Wilhelmina Wendt

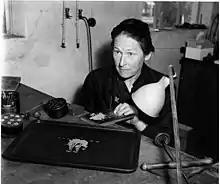
Wilhelmina Wendt

Wilhelmina Wendt (8 August 1896 – 26 June 1988), commonly known as Tiddit, was a Swedish silversmith. She was the first woman in Sweden to be granted the title of "master silversmith". From the late 1920s, she designed trays, serving dishes, bowls, jugs and jewellery. In the mid 1940s, she settled in Perstorp where she combined her father's black insulation material "isolit" with her own thin silver designs, producing artefacts in what she called "silverisolit".